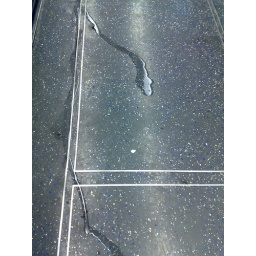
The rain in London today was so strong, rain water was running down the floor inside this Piccadilly line train